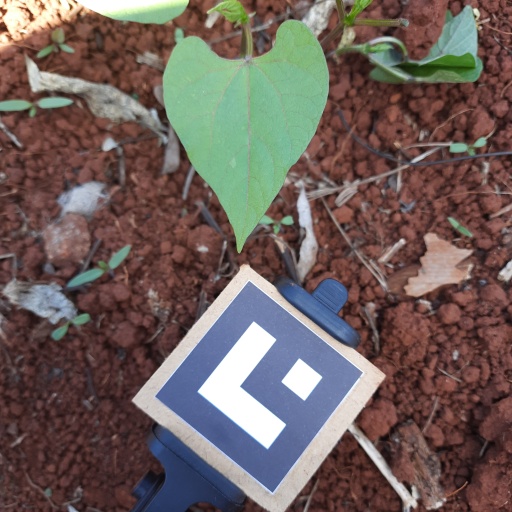
Observations: flat surface, no eating holes, under shade